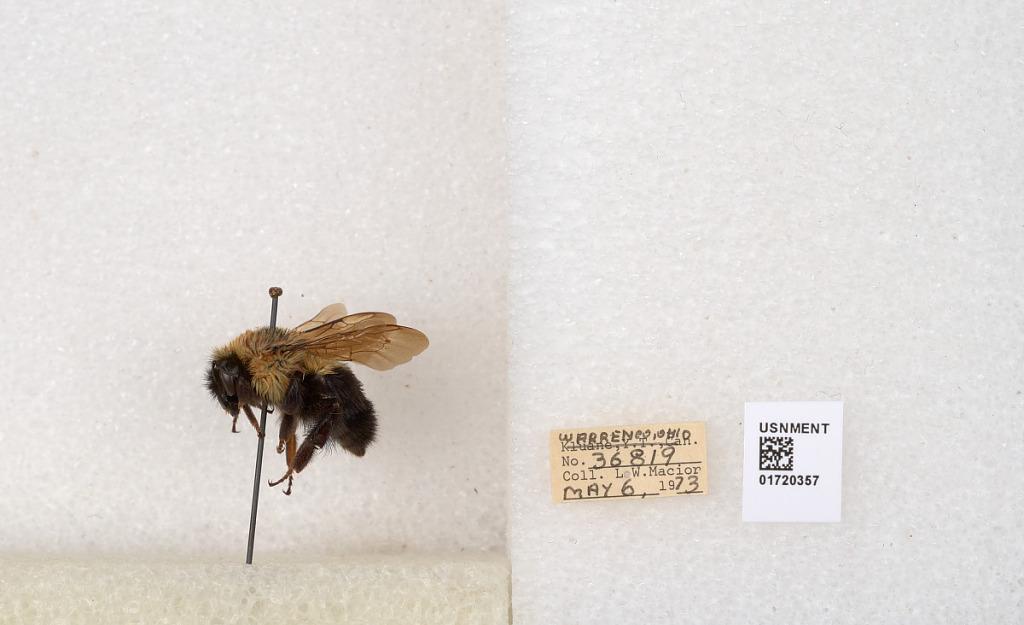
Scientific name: Bombus bimaculatus Cresson
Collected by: L. Macior
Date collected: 1973-5-6
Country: United States
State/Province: Ohio
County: Warren
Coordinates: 39.4276, -84.1668